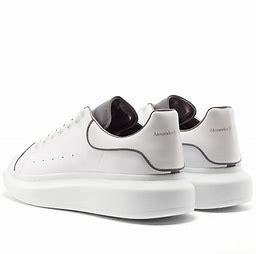
Brand: alexander
Model: mcqueen Oversized